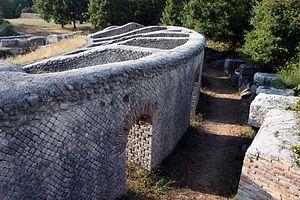
Carsulae a été une ville ombrienne de la Regio VI Umbria, et actuellement un site archéologique majeur en Ombrie.